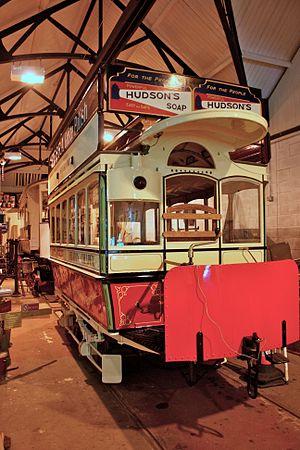
Cette liste des musées du Grand Manchester, Angleterre contient des musées qui sont définis dans ce contexte comme des institutions qui recueillent et soignent des objets d'intérêt culturel, artistique, scientifique ou historique. leurs collections ou expositions connexes disponibles pour la consultation publique. Sont également inclus les galeries d'art à but non lucratif et les galeries d'art universitaires. Les musées virtuels ne sont pas inclus.